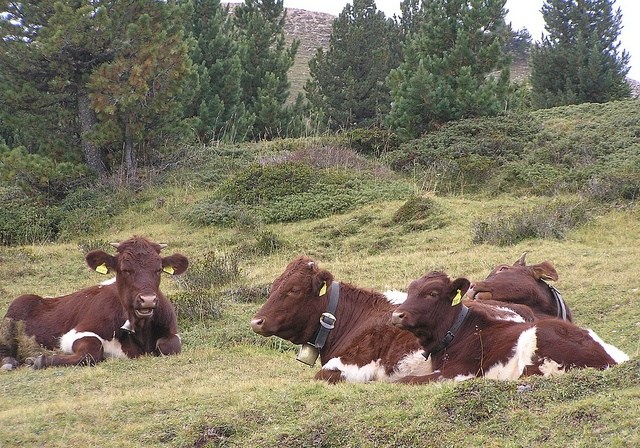
Brown and white cows wearing yellow ear tags and cow bells in their necks.
A group of cows sit down in a grassy field.
Several brown and white cows wear large, black collars as they lay in a grassy meadow.
some brown and white cows are laying down on a hill
A herd of cattle laying on top of a grass field.